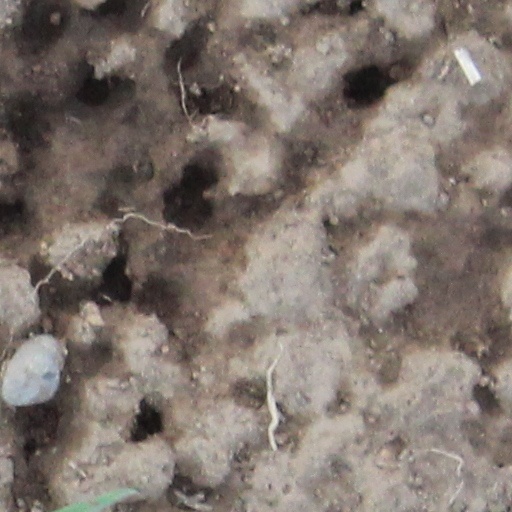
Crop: wheat